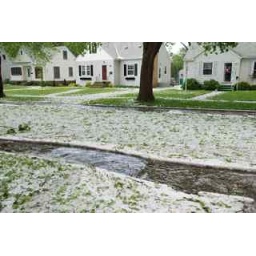
The rain water channeled through the street at the curb, but in the center a river of hail.